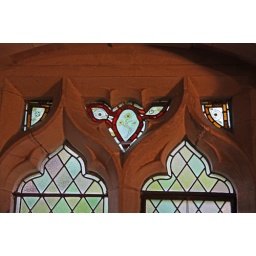
Fragments of 15th century glass in a south wall window.